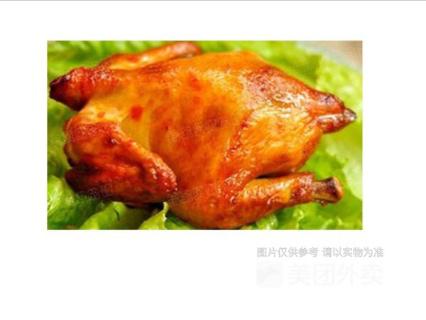
Label: fried_chicken